Hokianga Sawmill Company

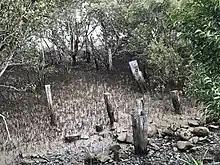
Surviving piles from the wharf near the foreshore at Kohukohu

By June 1886, the Hokianga Sawmill Company was in financial difficulties. Its chairman John Henry Dalton called an extraordinary general meeting with the intention of placing the company into liquidation. The following month all mill hands were paid off and operations at the mill closed down.